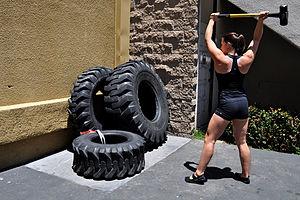
Exercice de frappe sur pneu
Le CrossFit est une marque commerciale d'entraînement croisé promu par la société CrossFit Inc. Dans le langage courant, le terme CrossFit est assimilé à la pratique sportive pluridisciplinaire suivant les principes énoncés par la marque éponyme.